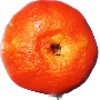
Label: Clementine 1